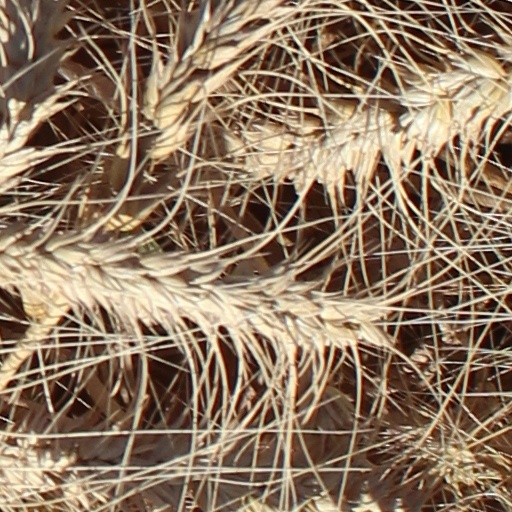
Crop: wheat